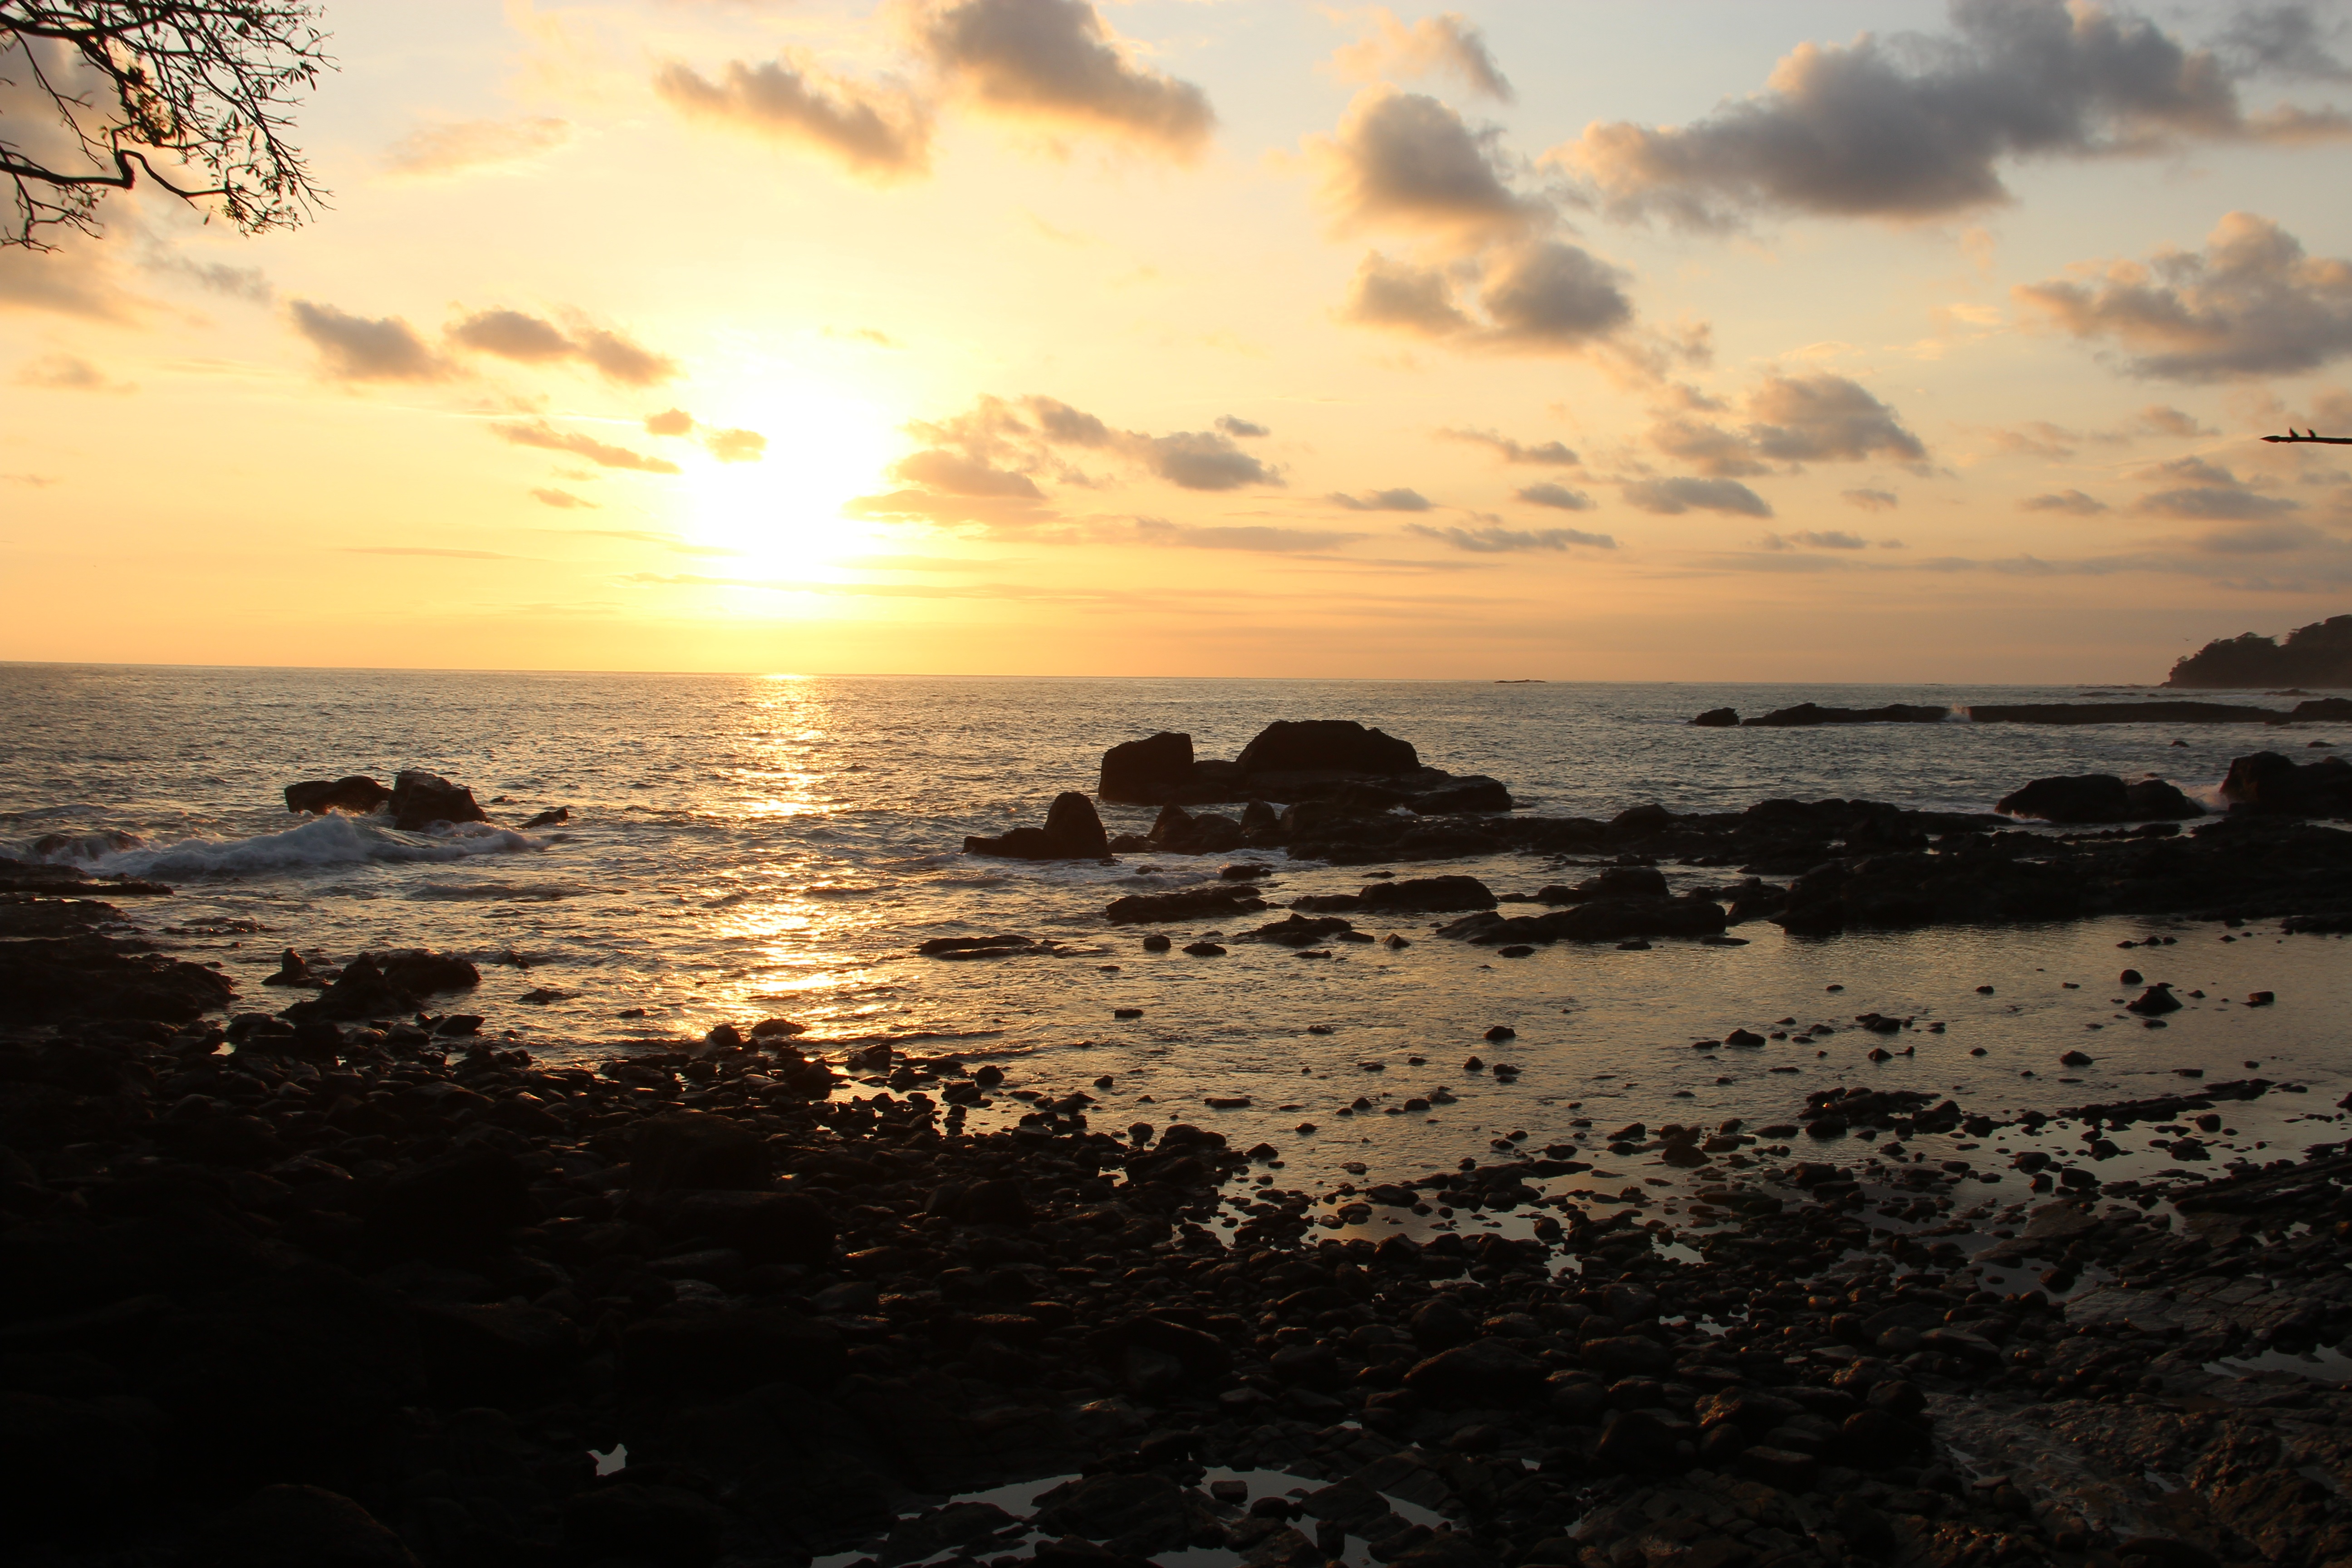
beach, sea, coast, sand, rock, ocean, horizon, cloud, sun, sunrise, sunset, sunlight, morning, shore, wave, dawn, dusk, evening, america, bay, body of water, pacific, afterglow, costa rica, wind wave